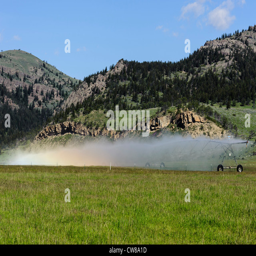
spraying water on a ranch displays a rainbow of color